Catherine Samba-Panza

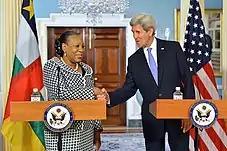
Samba-Panza with U.S. Secretary of State John Kerry in 2016

As president, Samba-Panza declared that her first priorities were to restore security and employment. She believed the two to be connected, as former militants had been left unemployed and still had the potential to commit acts of violence. Samba-Panza described her intentions during her tenure as being "to bring back peace and stability, to boost the economy and to gradually restore the rule of law". Samba-Panza argued that she did not have a political bias because her experience was in civil society instead of politics, and she likewise took on an anti-corruption platform because of her experiences in the private sector.